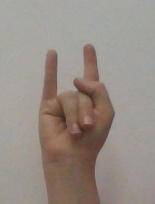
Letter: la